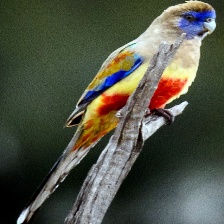
Species: EASTERN BLUEBONNET
Scientific name: NORTHIELLA HAEMATOGASTER